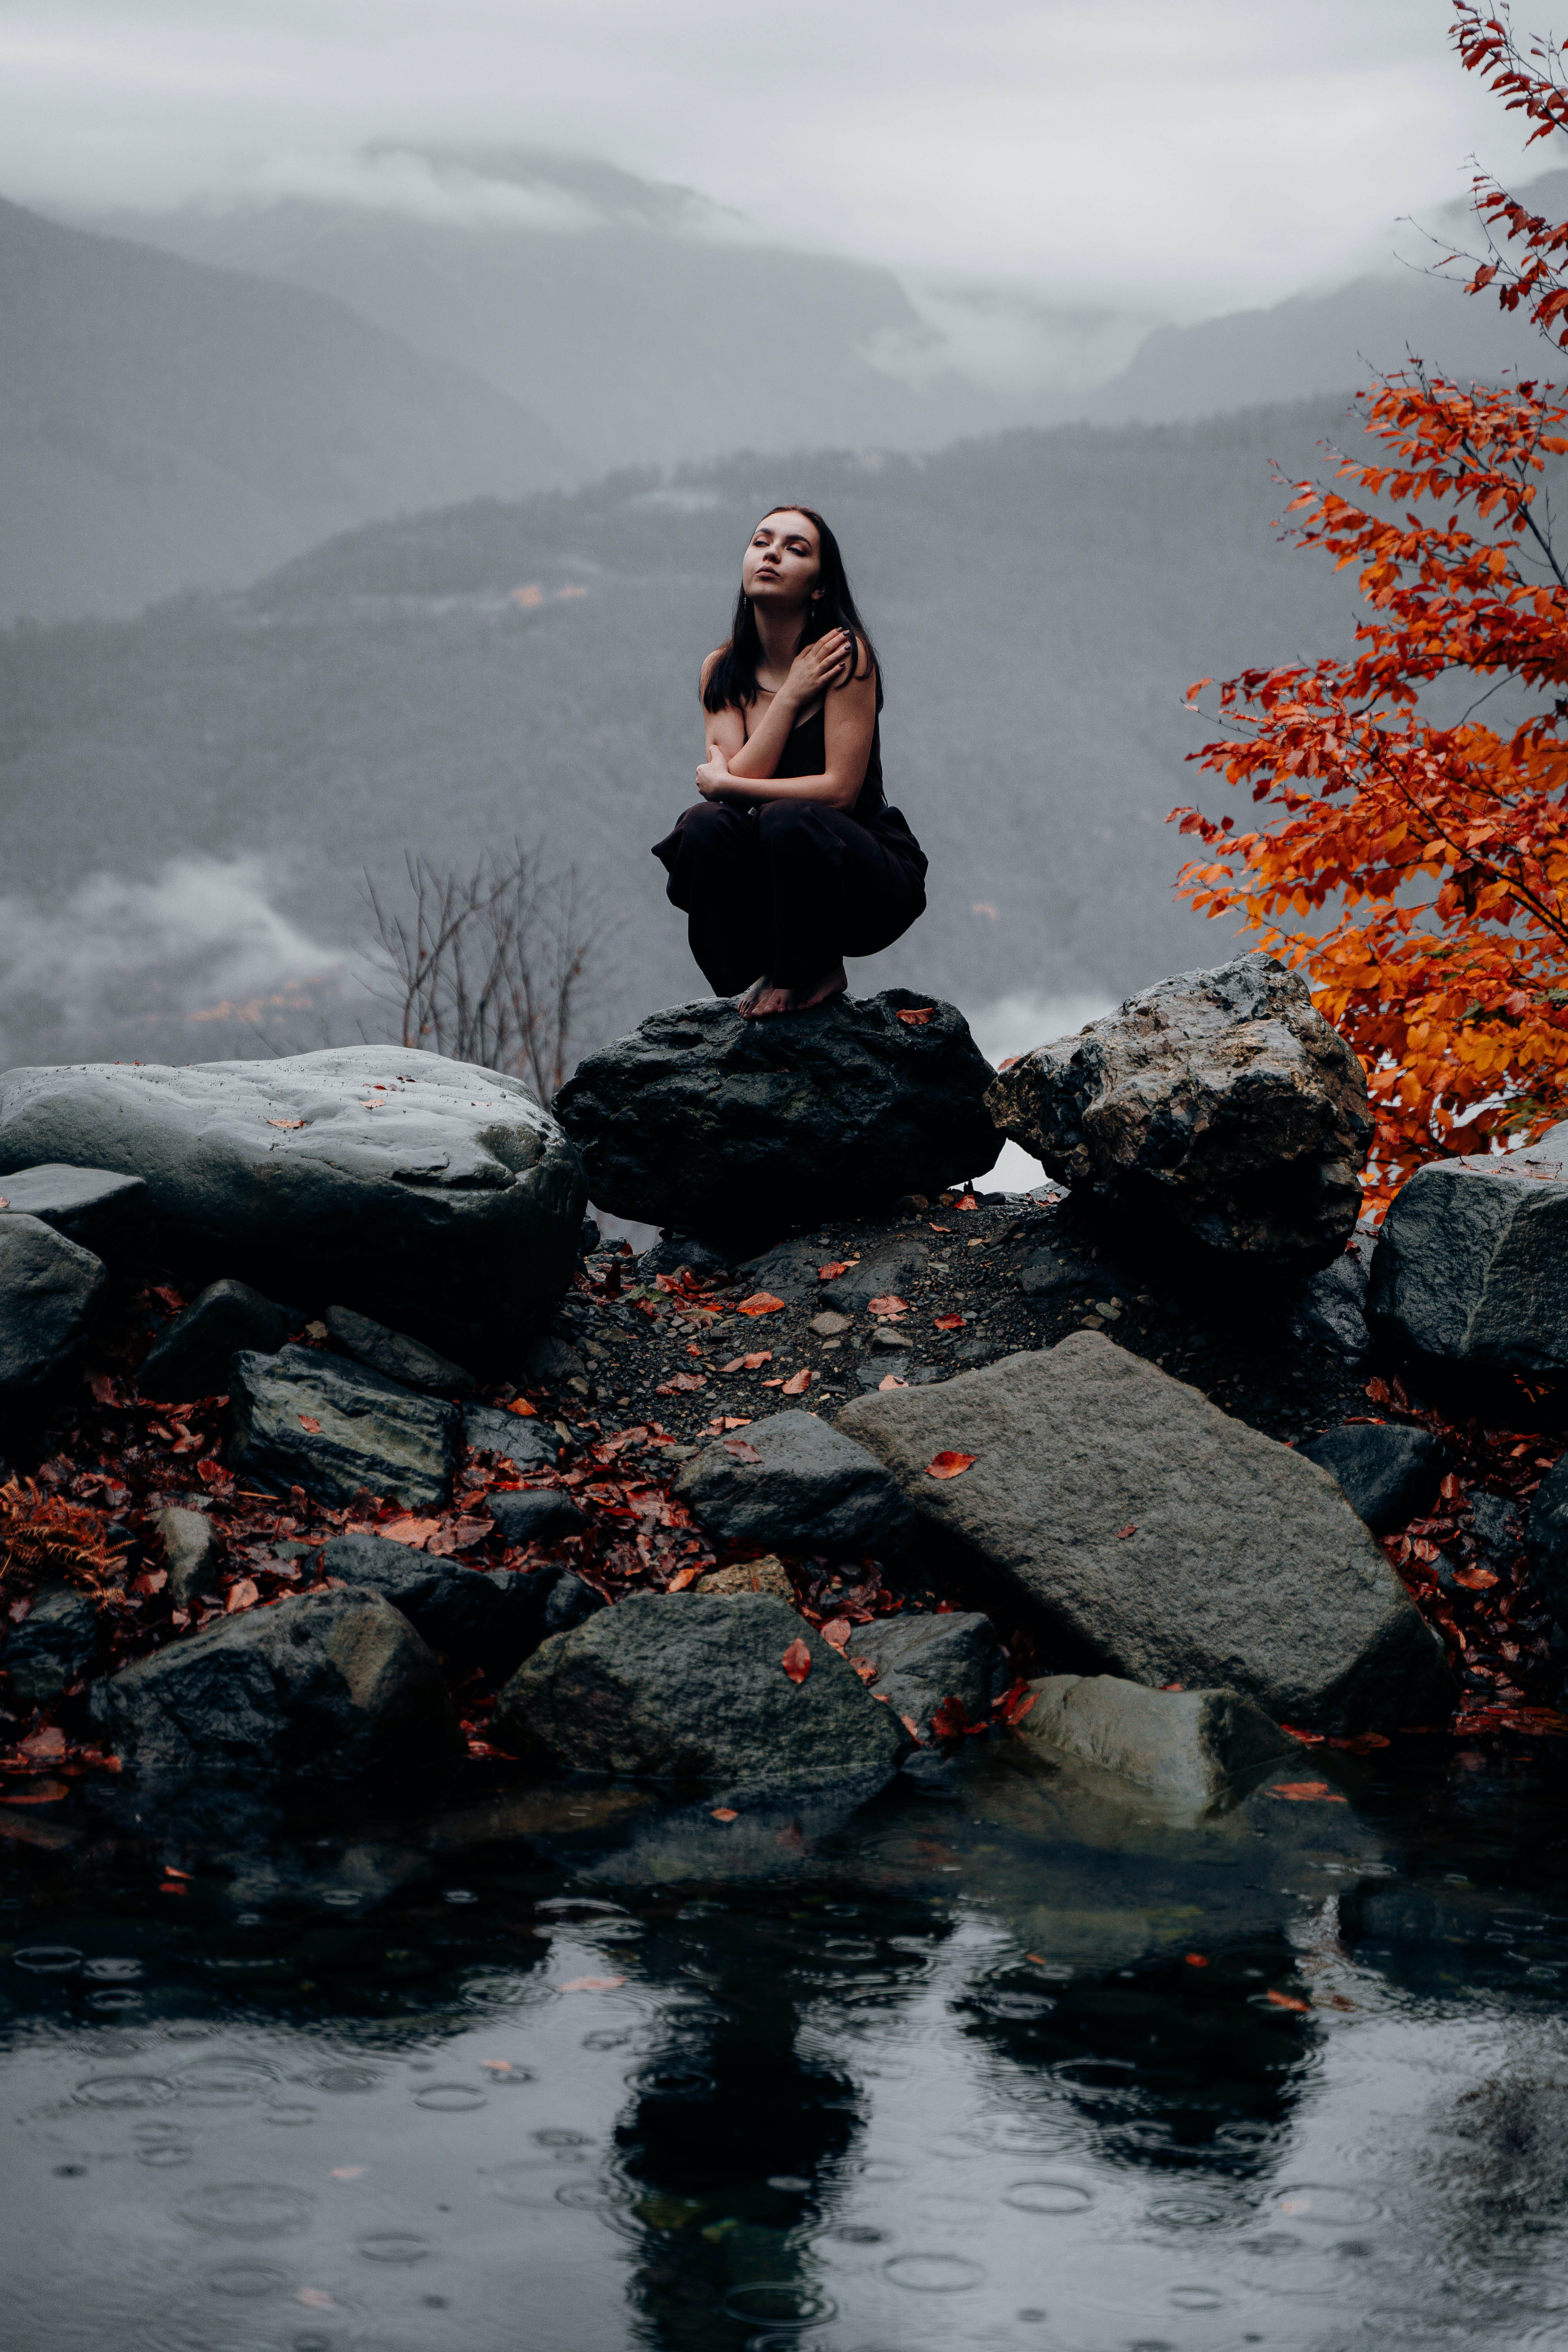
natural, cloud, water, mountain, sky, plant, People in nature, sunlight, body of water, tree, happy, travel, leisure, landscape, recreation, adventure, rock, winter, freezing, sitting, hill, lake district, forest, stream, reflection, mountain range, horizon, loch, ocean, tourism, rapid, mist, glacial landform, summit, sea, vacation, water feature, autumn, fun